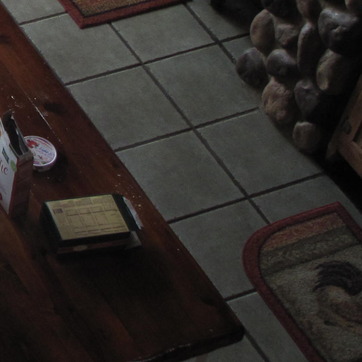
Material: tile